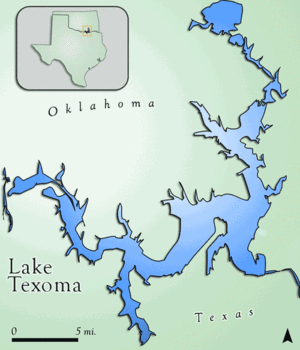
Le lac Texoma est l'un des plus grands lacs artificiels des États-Unis situé sur la frontière entre l'Oklahoma et le Texas.